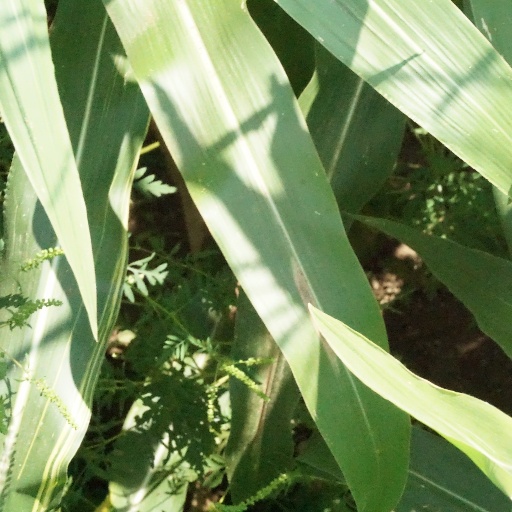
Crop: maize; corn